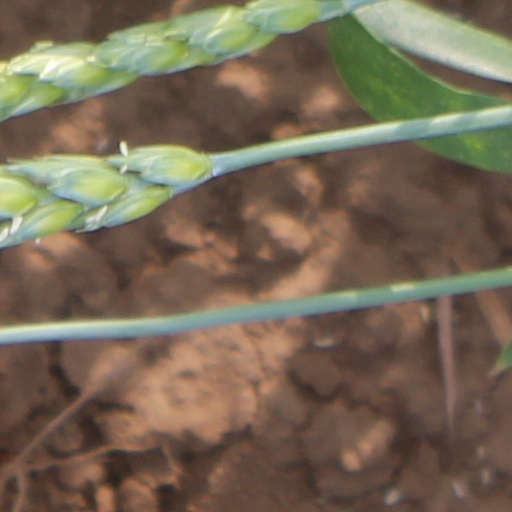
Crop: wheat